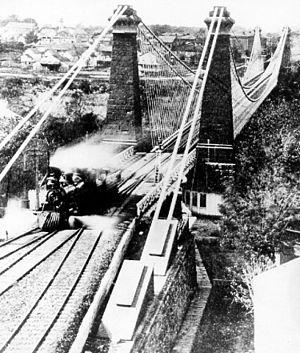
Le pont suspendu des chutes du Niagara était un ancien pont, le premier pont suspendu praticable par le chemin de fer. Il était cependant également ouvert aux chariots hippomobiles. Les trains utilisaient la partie supérieure de ses deux ponts, les piétons et les chariots la partie inférieure.